Taylor Rogers

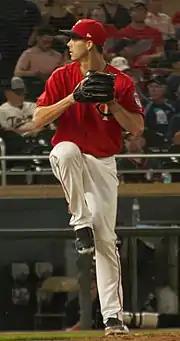
Rogers with the Minnesota Twins in 2018

After his junior season at Kentucky, the Minnesota Twins selected Rogers in the 11th round of the 2012 MLB draft. Rogers signed with the Twins for a signing bonus of $100,000, and made his professional debut that season with the Elizabethton Twins, and also played for the Beloit Snappers. In 15 games (10 starts) between both teams, he was 4–3 with a 2.27 ERA.